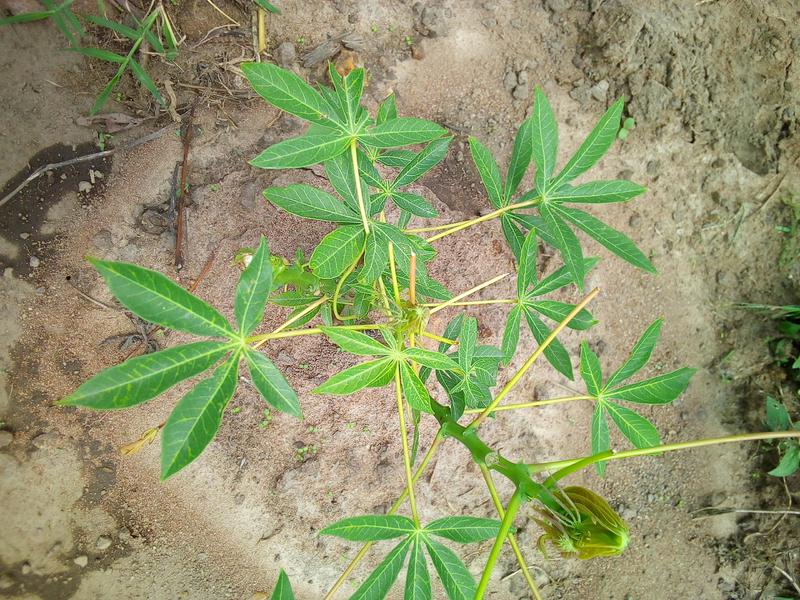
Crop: cassava
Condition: brown_streak_disease